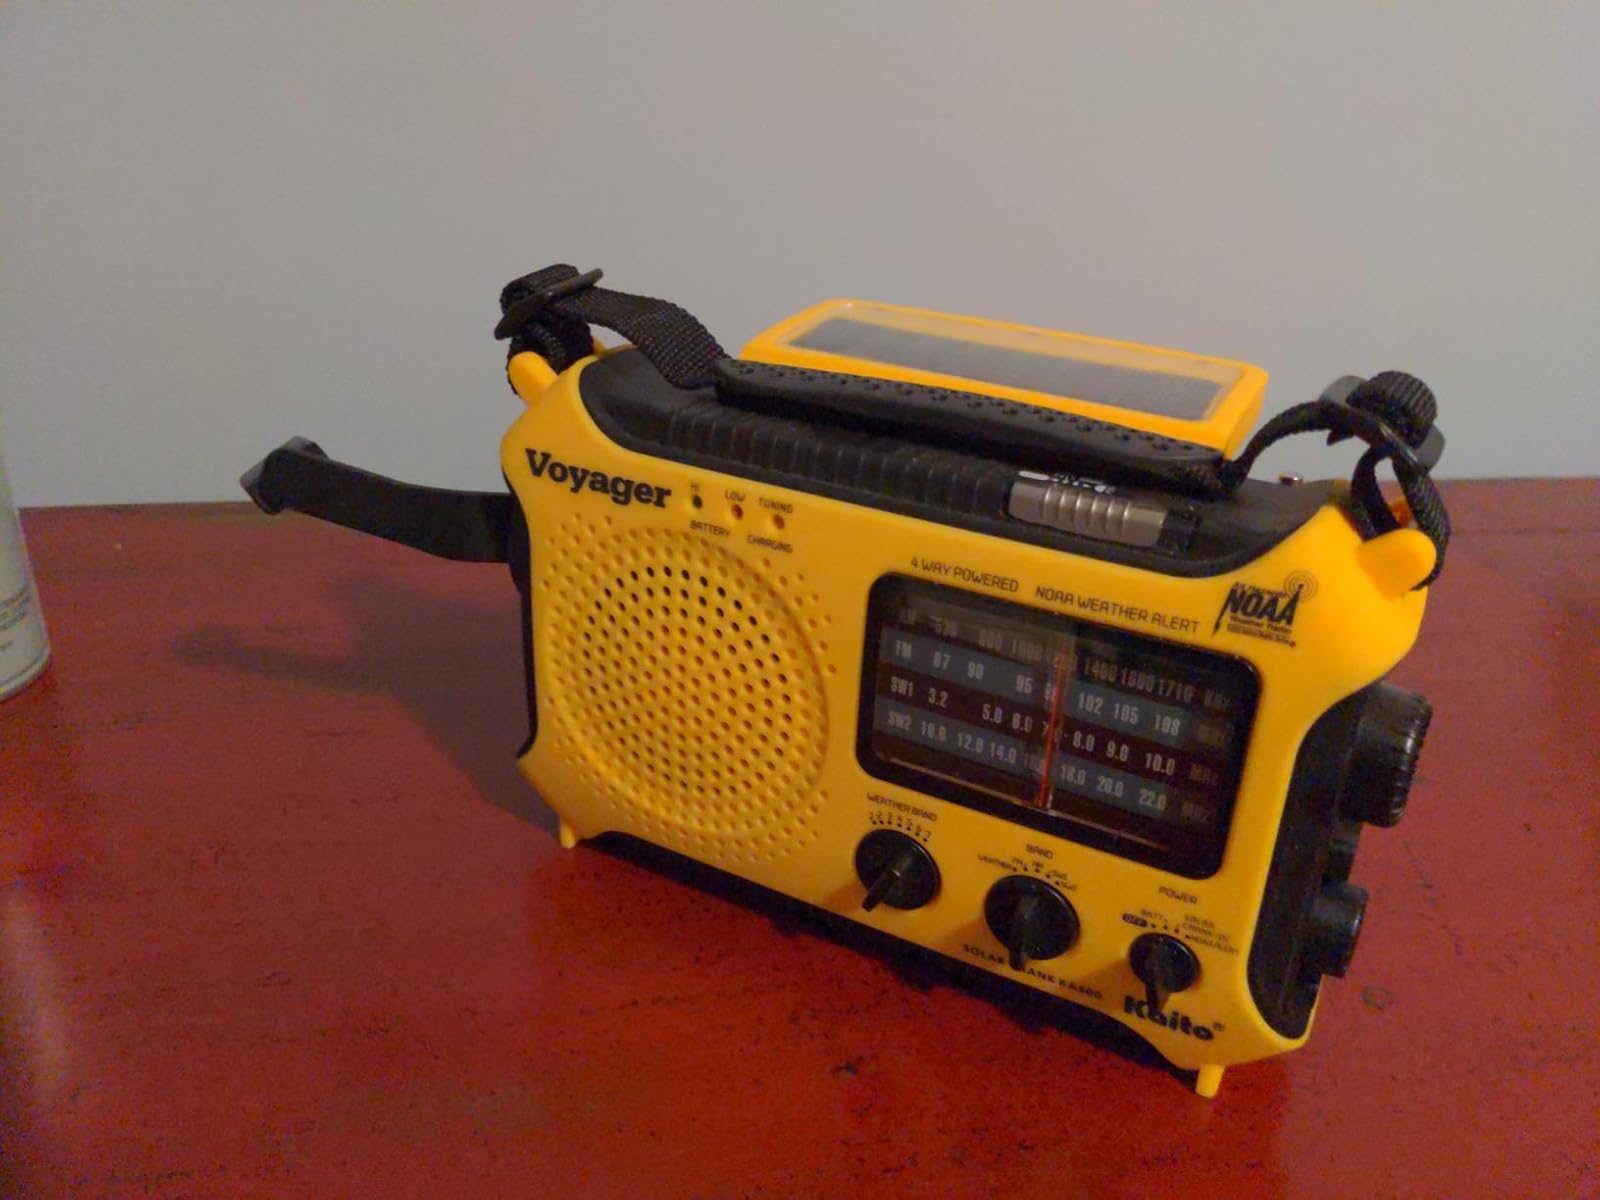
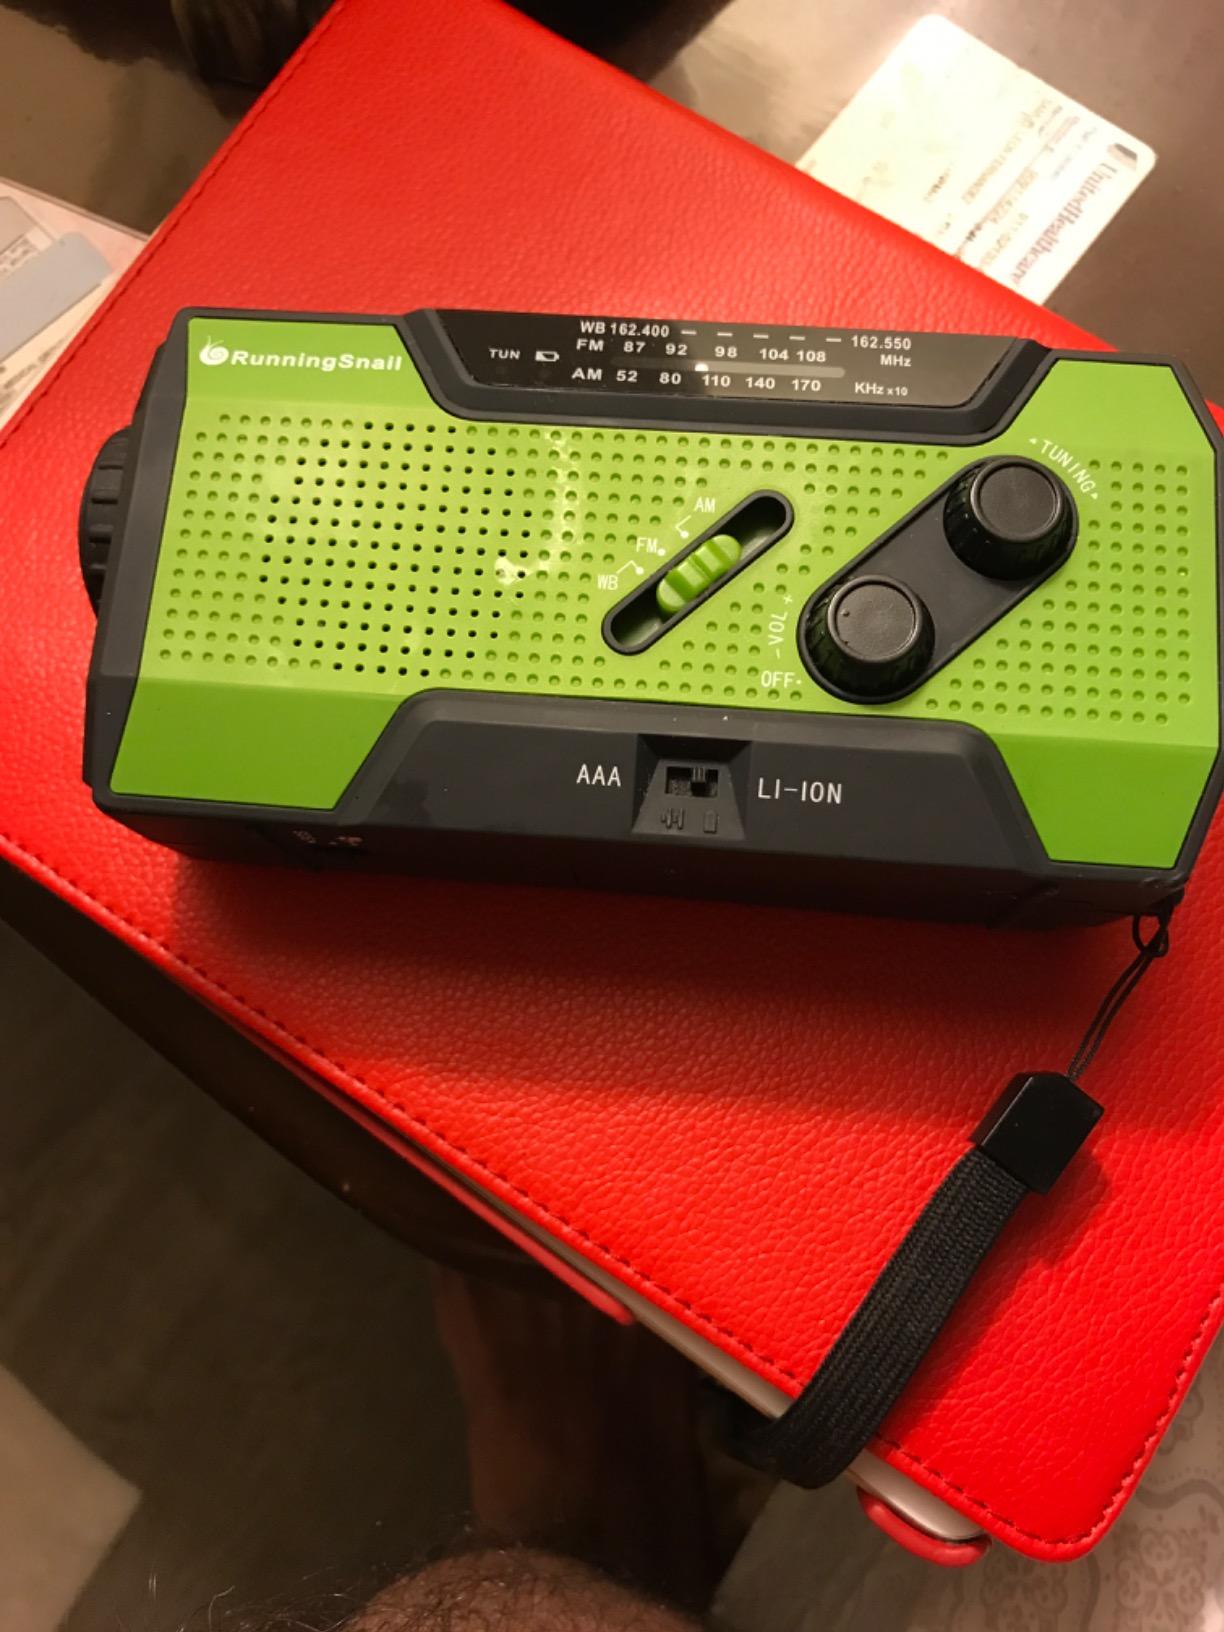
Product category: radio
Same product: no